Franciszek Bunsch

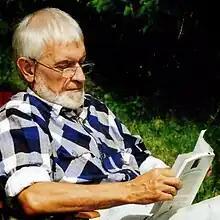

Franciszek Bunsch (9 August 1926 – 23 March 2025) was a Polish painter and graphic artist, representative of the Kraków school of workshop graphics, specializing in the metaphorical vision of reality. A longtime lecturer and professor at the Academy of Fine Arts in Kraków. Son of painter, Adam Bunsch and younger brother of the set designer Ali Bunsch.